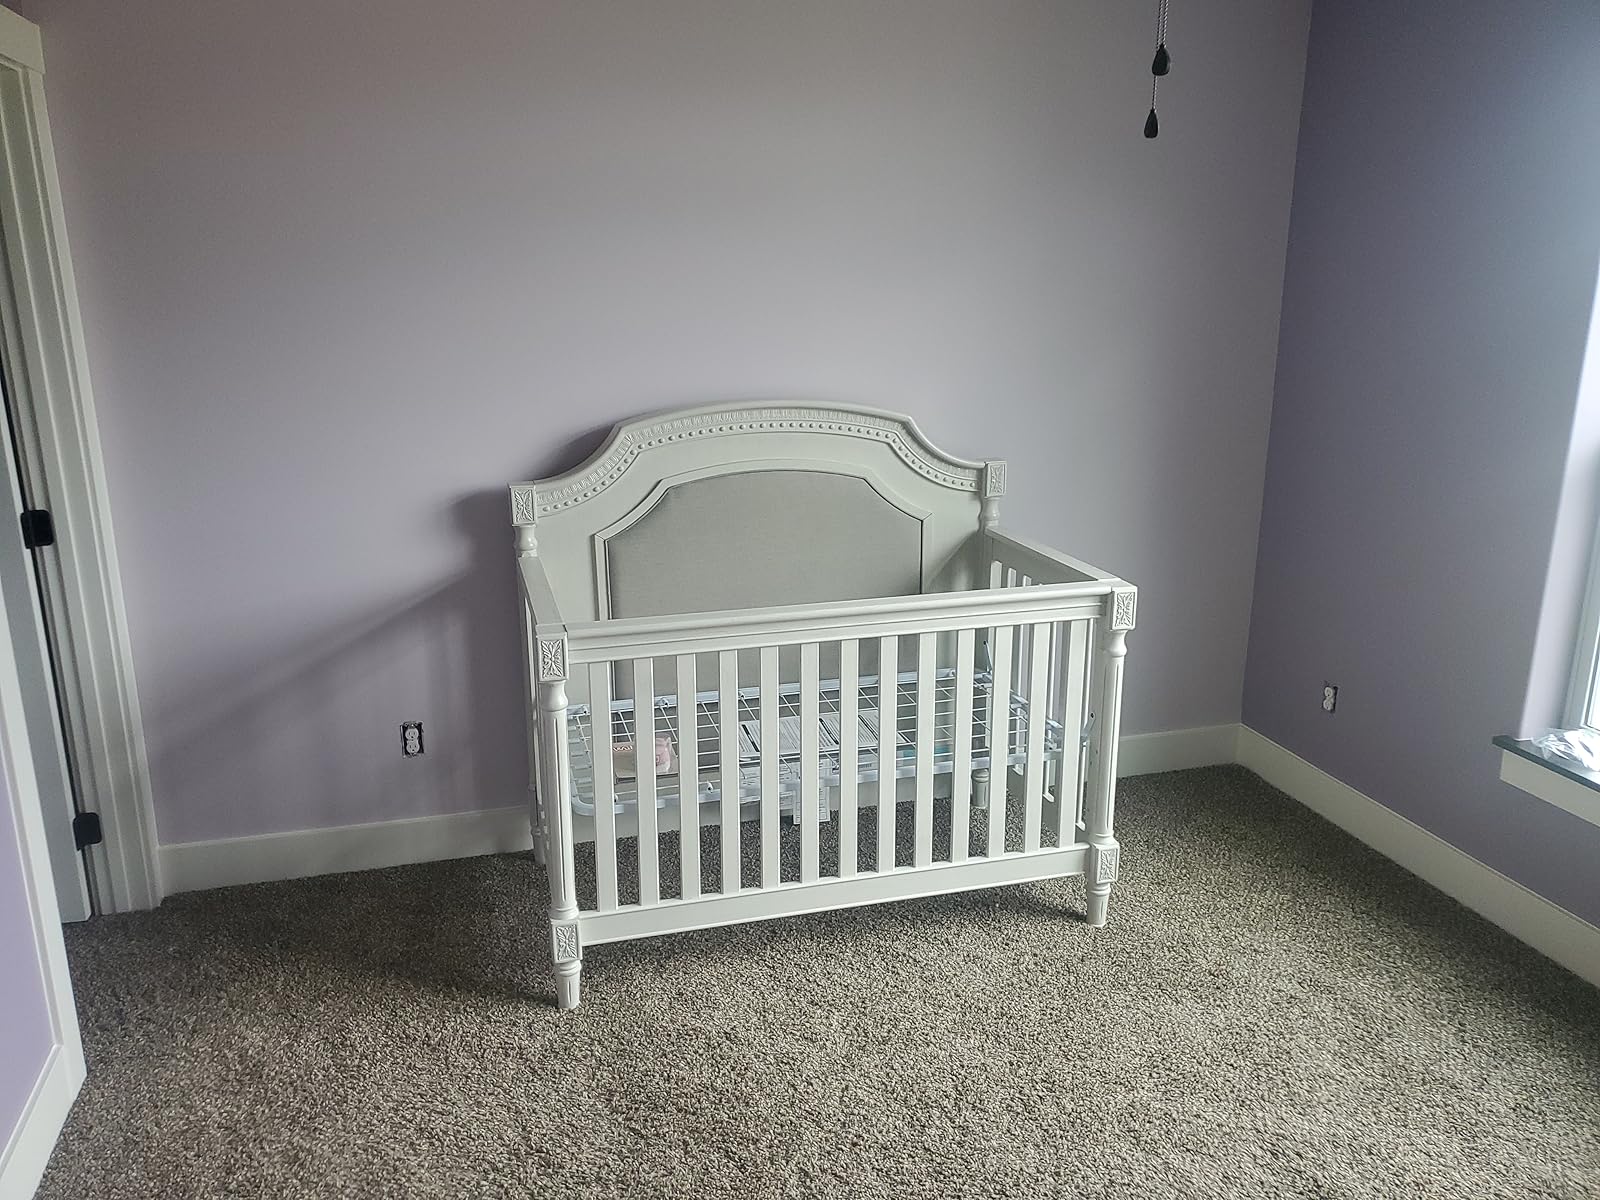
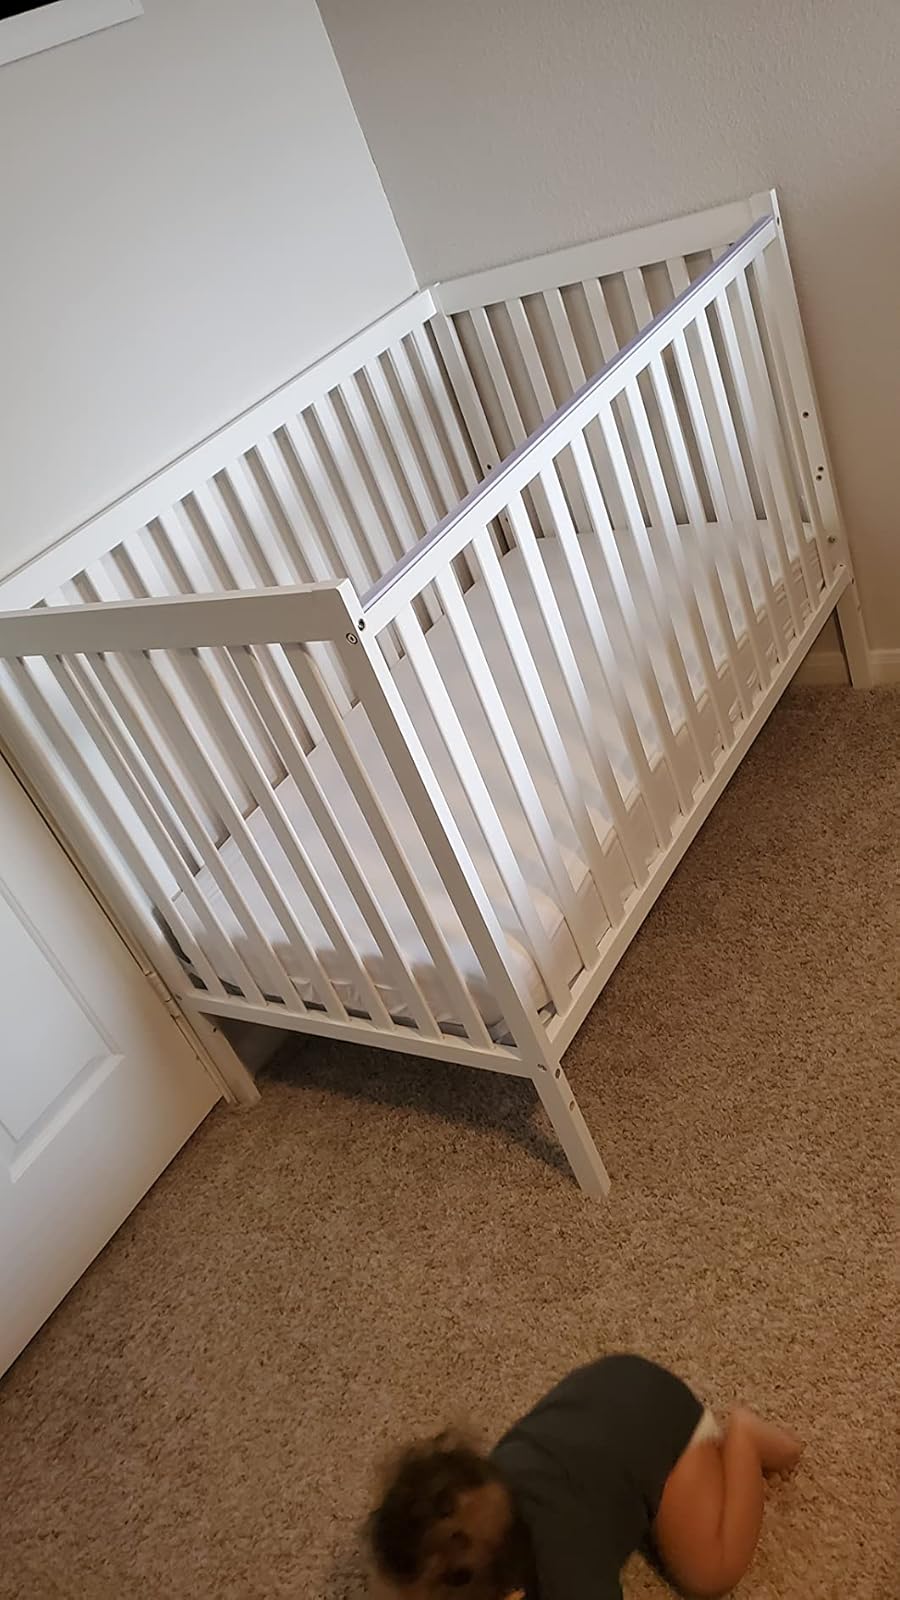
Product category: products_crib
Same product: no